County Bridge No. 101

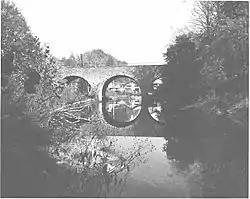
County Bridge No. 101, 1982

County Bridge No. 101 is a historic stone arch bridge located in Valley Township, Chester County, Pennsylvania. It spans Brandywine Creek. It has four stilted arch spans, each of which are 40-feet long. The bridge was constructed in 1918.